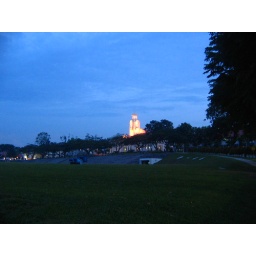
the clock tower brightly lit, the only orange in the darkening blue sky.